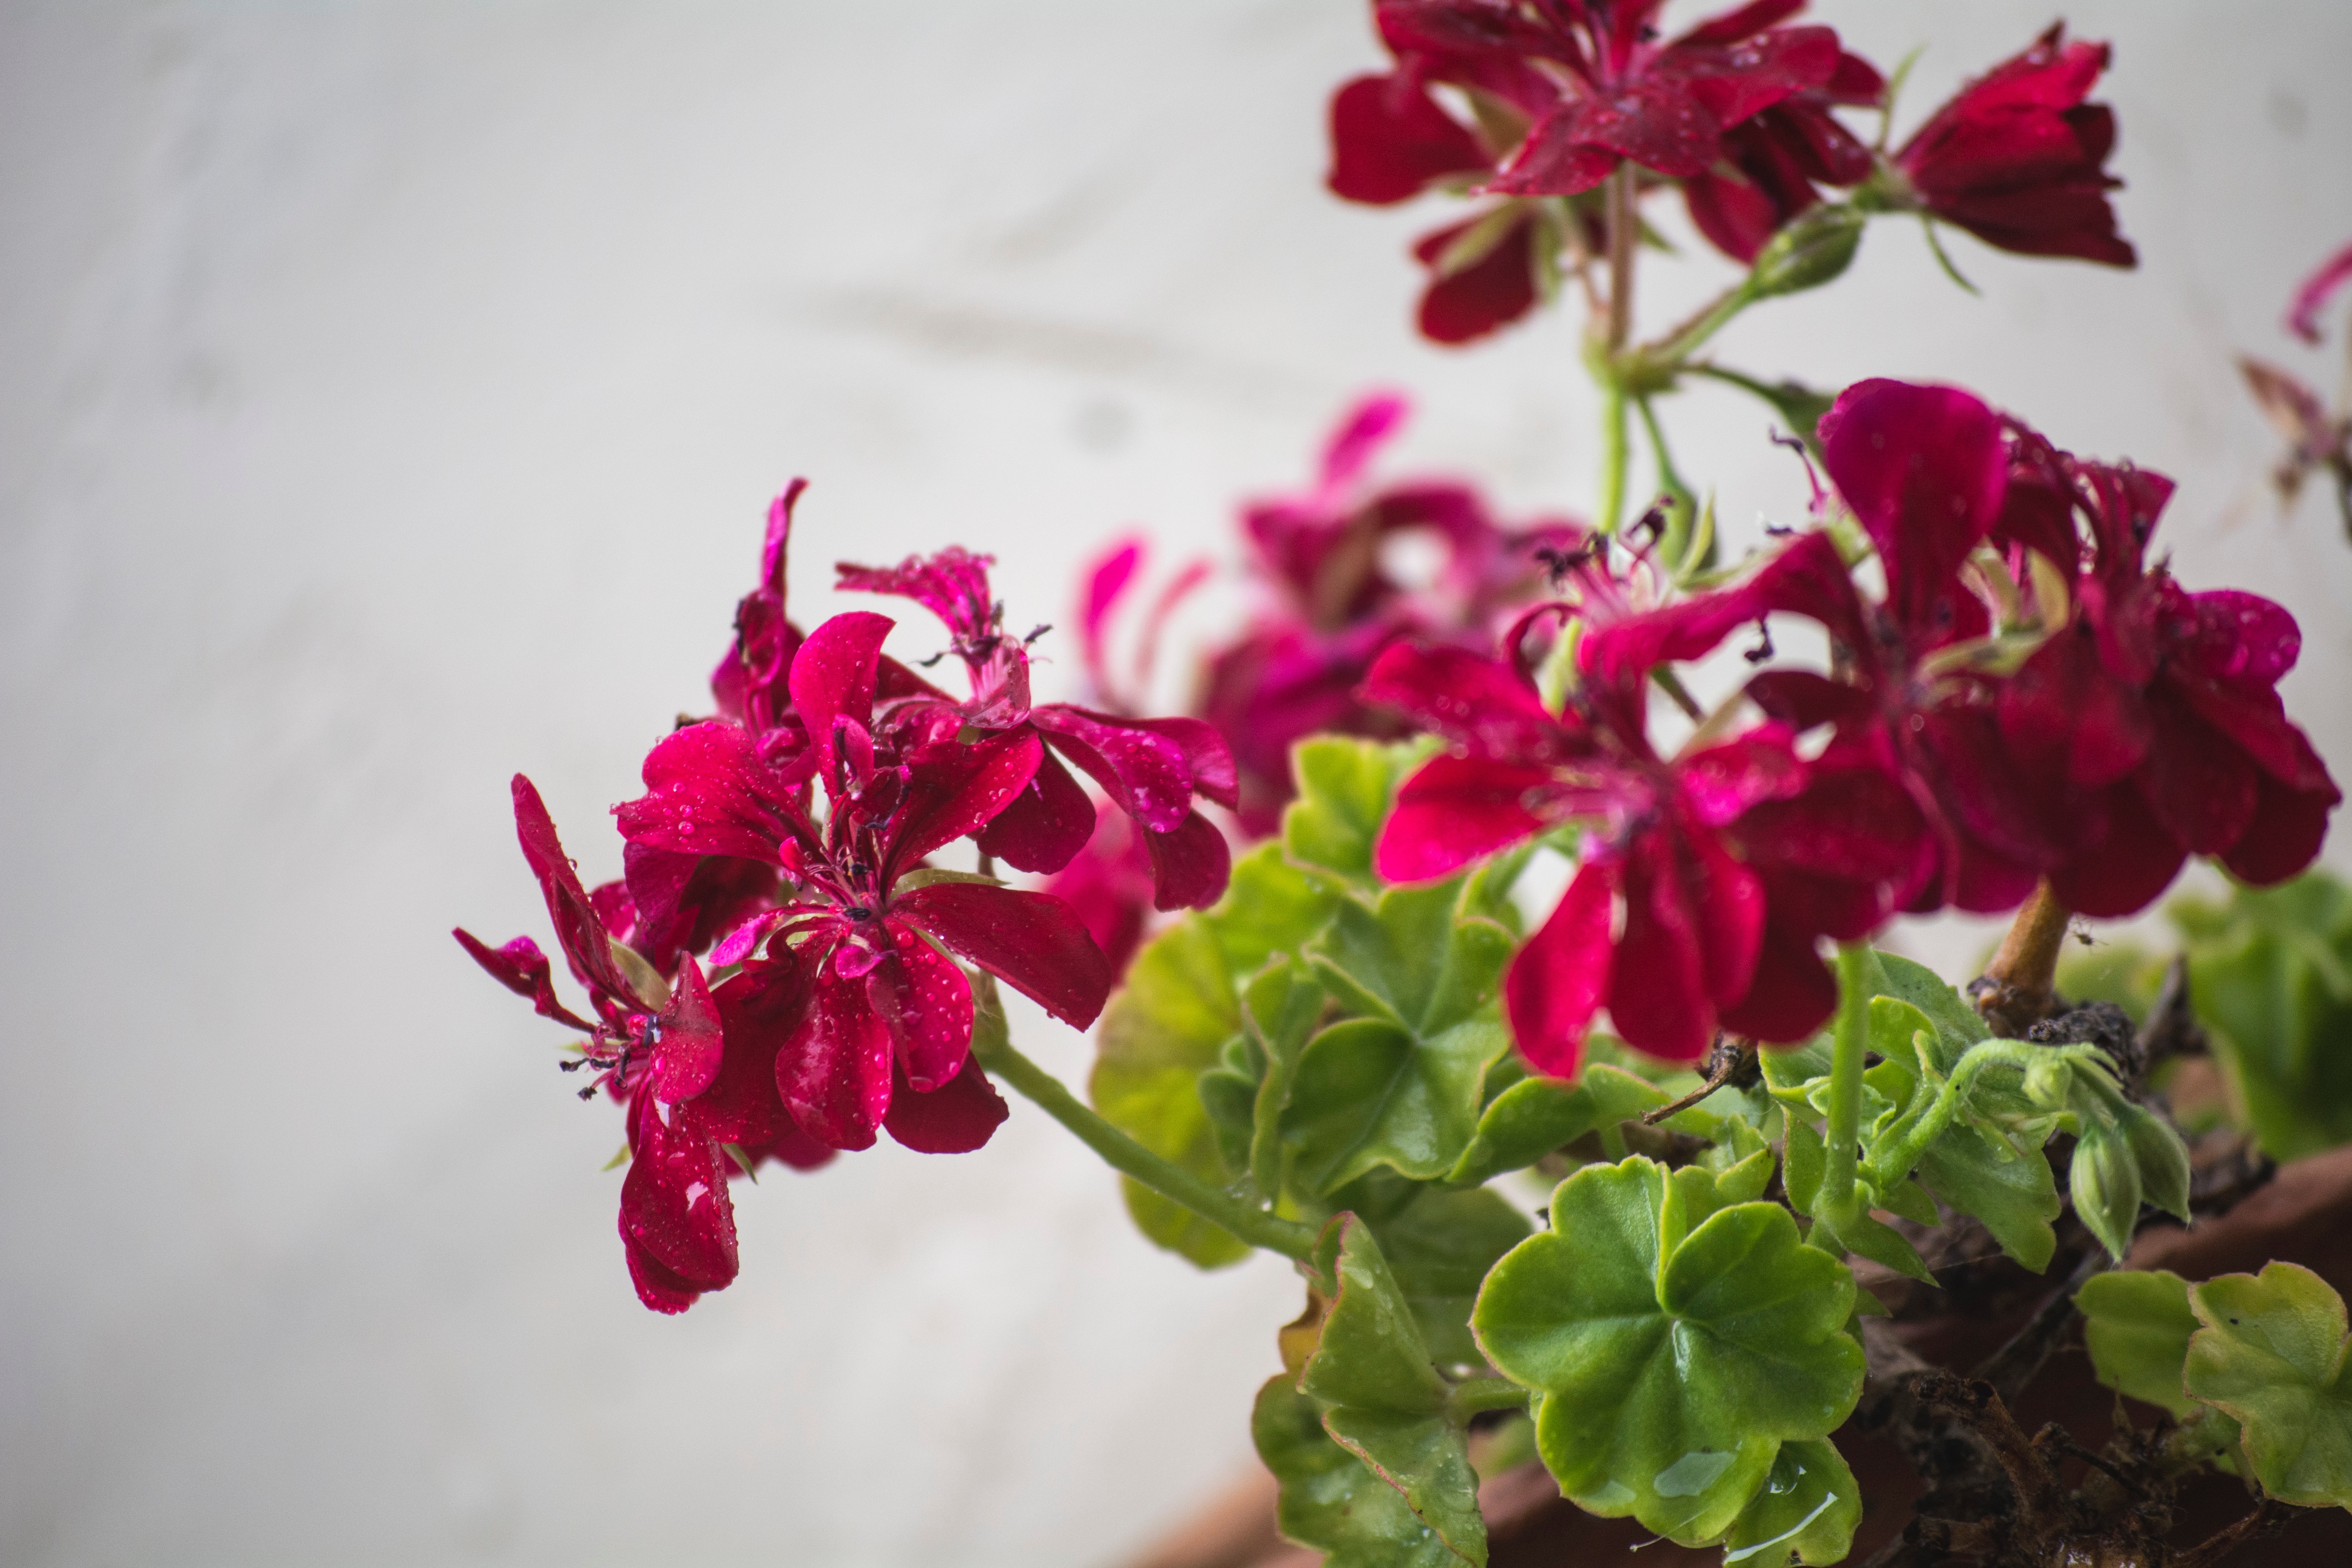
blossom, plant, leaf, flower, petal, red, herb, botany, flora, wildflower, shrub, macro photography, flowering plant, annual plant, land plant